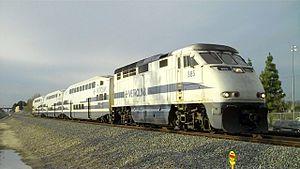
Metrolink, également appelé par l'acronyme SCRRA pour Southern California Regional Rail Authority, est un réseau ferroviaire qui dessert la Californie du Sud. Réparti sur sept lignes qui totalisent 55 points d'arrêt, il dessert plus précisément les comtés de Los Angeles, d'Orange, de Riverside, de San Bernardino, de Ventura et de San Diego. Il comprend plusieurs connections avec le métro de Los Angeles, le Pacific Surfliner, le Coast Starlight, le Southwest Chief ou encore le Sunset Limited.